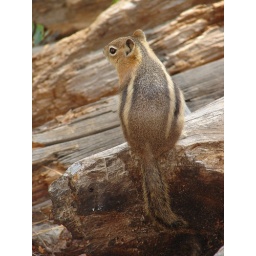
A golden mantled ground squirrel in Estes Park Colorado.